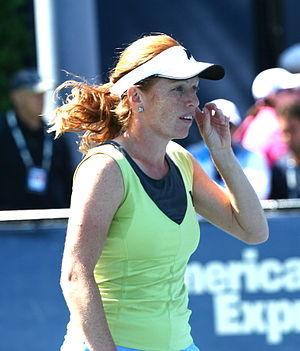
Vladimíra Uhlířová, née le 4 mai 1978 à České Budějovice, est une joueuse de tennis tchèque, professionnelle entre 2002 et 2013.